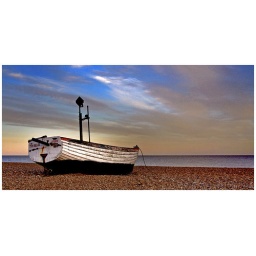
A visit to Aldeburgh on the Suffolk coast resulted in images from the shingle beach of inshore fishing boats